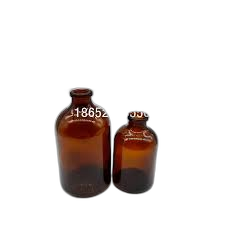
Waste category: glass